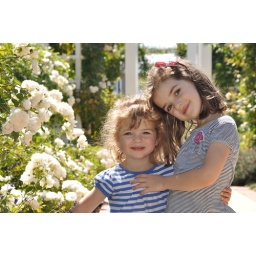
in the rose garden at Canberra's Old Parliament House, the flower girl and her sister practice their smiles